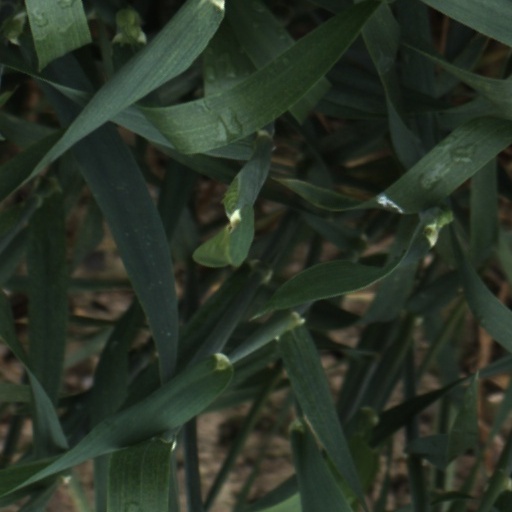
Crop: wheat